Hyperart Thomasson

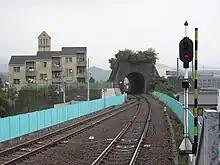
Example of a Pure Tunnel

An uncategorizable object whose use it is impossible to fathom. For example, the Pure Shutters, which open to reveal a blank wall, and the Pure Tunnel that exists without a surrounding hill. The Pure Staircase of Yotsuya belongs in this category.